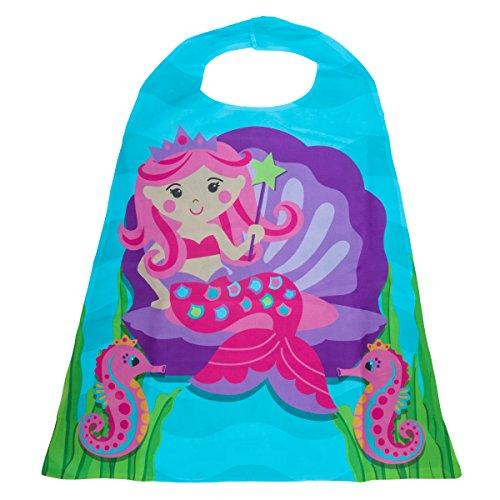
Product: Stephen Joseph Cape, Mermaid
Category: Toys & Games | Dress Up & Pretend Play | Costumes
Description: SPECIAL FEATURES: A reinforced hook-and-loop closure around the neck helps each cape stay on and last through hours of dress up.
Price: $13.97
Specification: ProductDimensions:27.6x0x31.5inches|ItemWeight:3.84ounces|ShippingWeight:3.84ounces(Viewshippingratesandpolicies)|DomesticShipping:ItemcanbeshippedwithinU.S.|InternationalShipping:ThisitemcanbeshippedtoselectcountriesoutsideoftheU.S.LearnMore|ASIN:B013H29GC0|Itemmodelnumber:SJ113228|Manufacturerrecommendedage:36months-7years